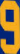
Number: 9